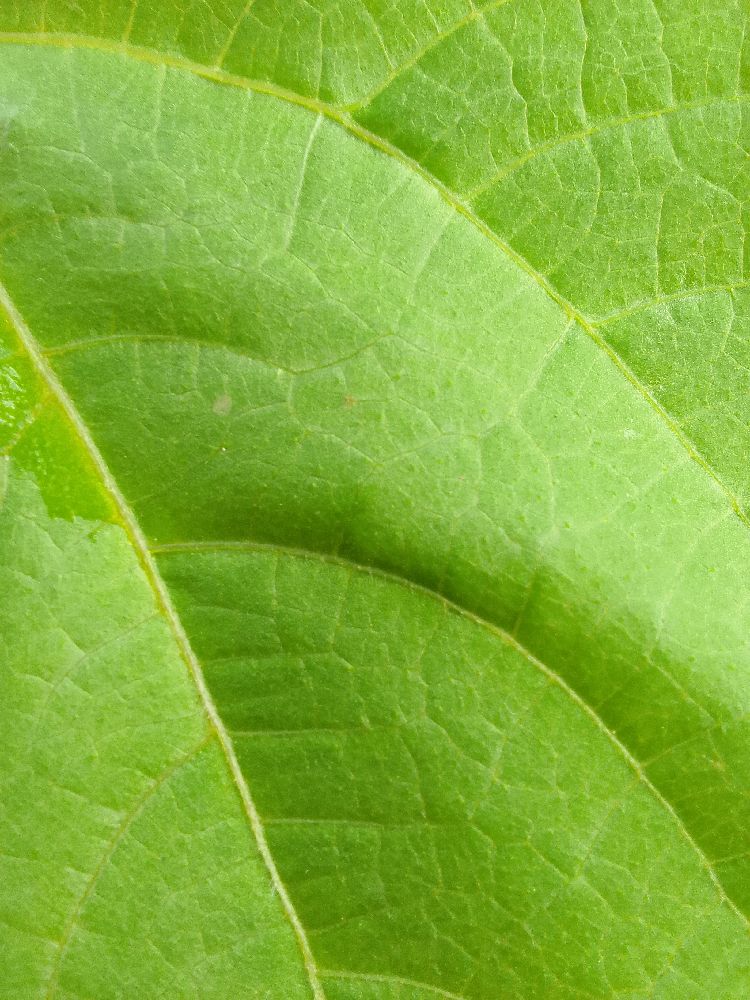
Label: healthy